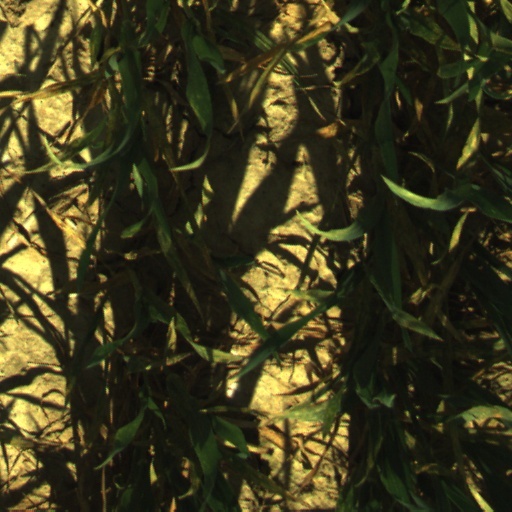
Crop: wheat